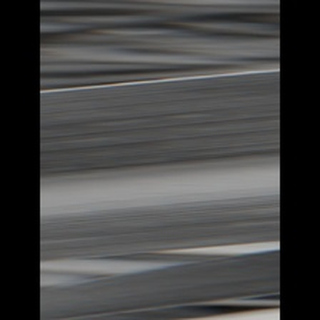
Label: sugarcane_mosaic